Martinique

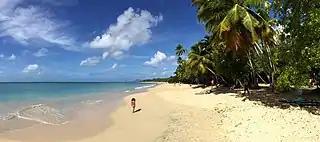
Salines Beach, St Anne peninsula

The President of the Executive Council of Martinique is Serge Letchimy as of 2 July 2021.